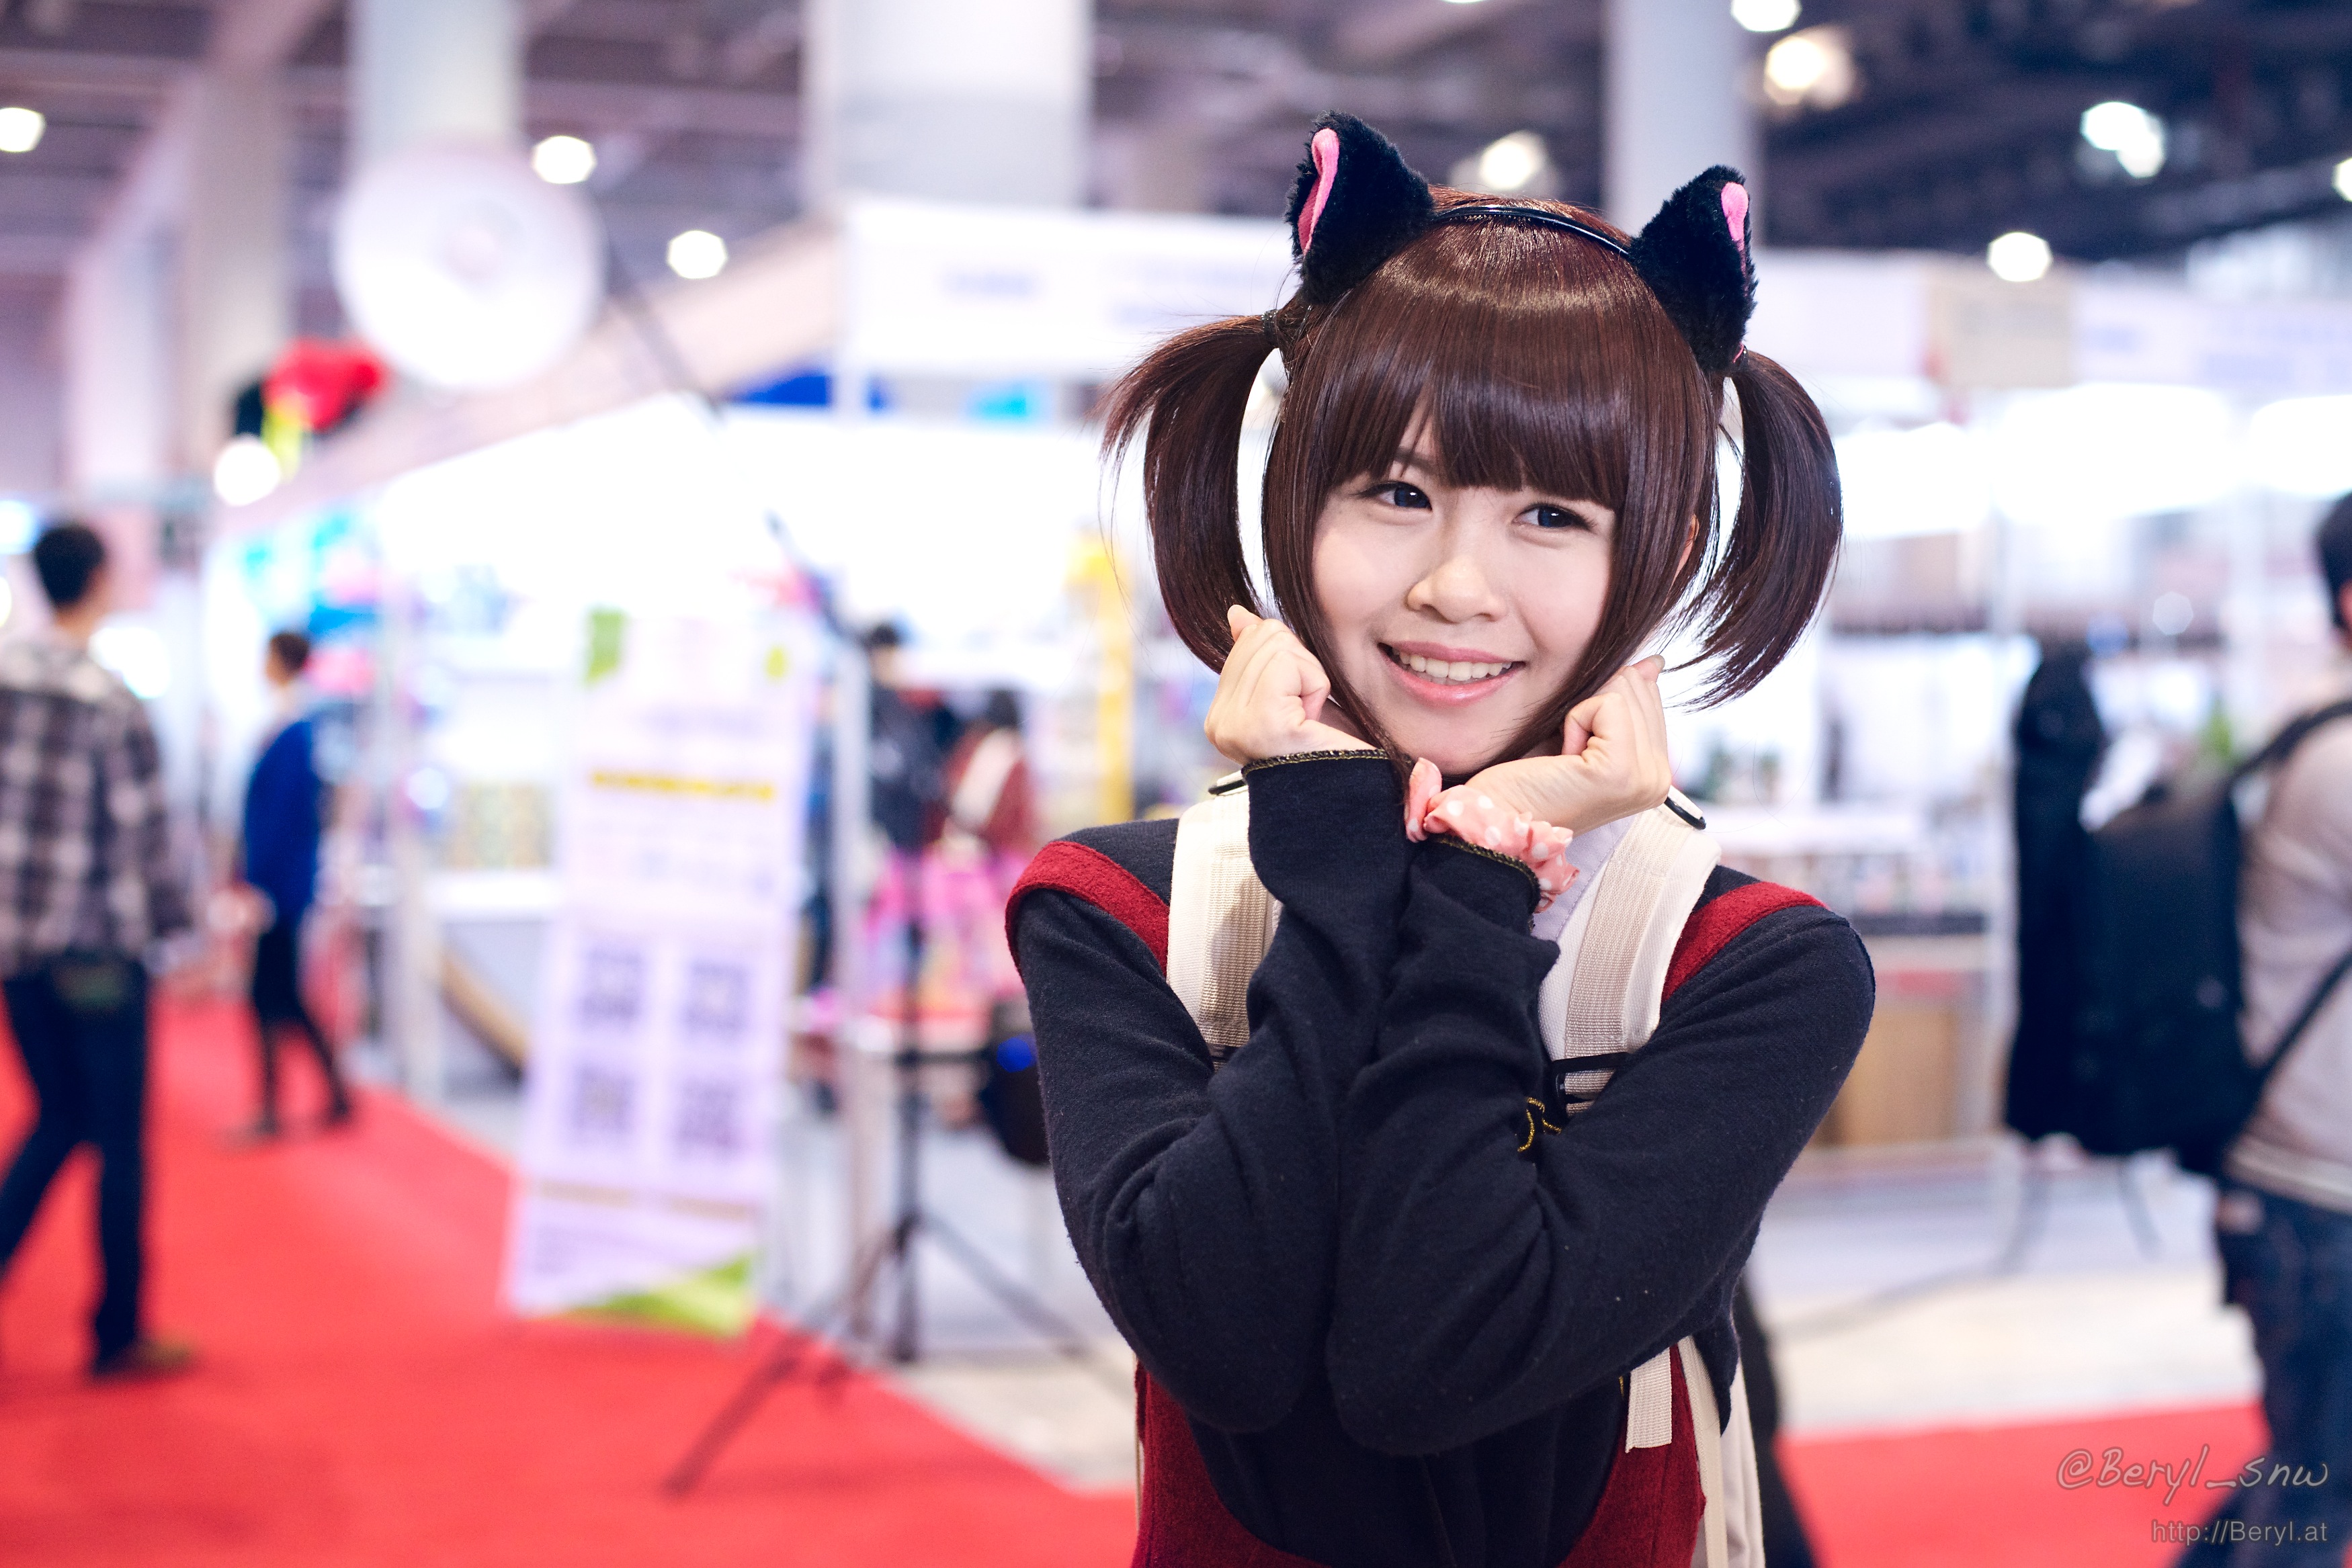
girl, cute, portrait, chinese, nikon, clothing, face, cosplay, 2014, 50mm, japanese, canton, wide, nikkor, costume, d800e, anime, comic, comiccon